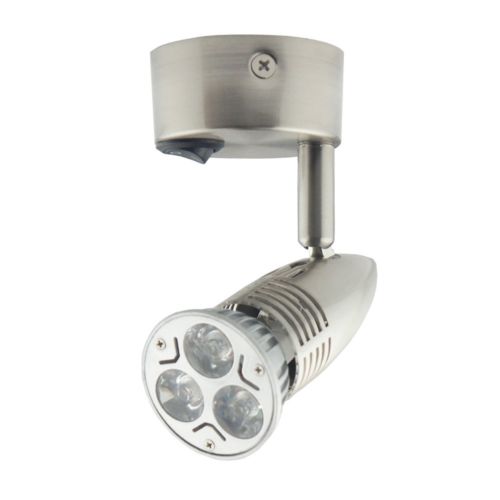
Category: cabinet